Battle of Jitra

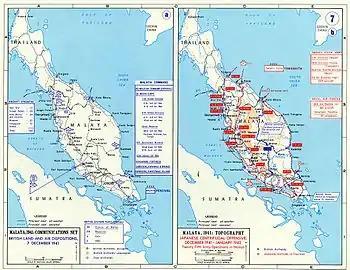

Major General Murray-Lyon—realising that the positions at Jitra were still not ready—ordered Brigadier K. A. Garrett to take the 1/14th Punjab and the 2/1st Gurkha Rifles to positions on the Trunk Road north of Jitra, in an attempt to delay the Japanese advance until 12 December. Garrett placed the 1/14th Punjab (Lt.Col. James Fitzpatrick) at Changlun, from the Thai border and the 2/1st Gurkhas (Lt.Col. Jack Fulton) at the village of Asun (Kampung Asun) just a few miles north of Jitra.